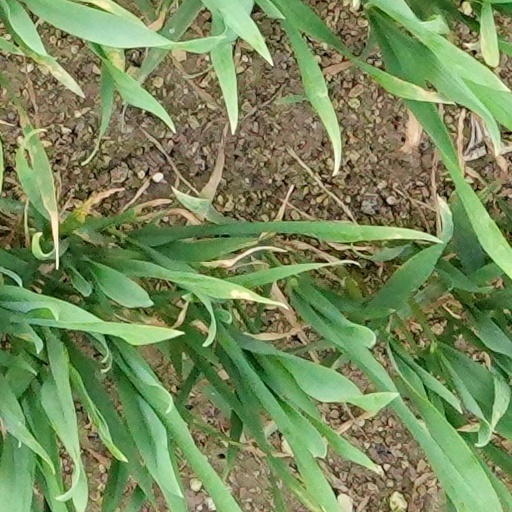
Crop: wheat